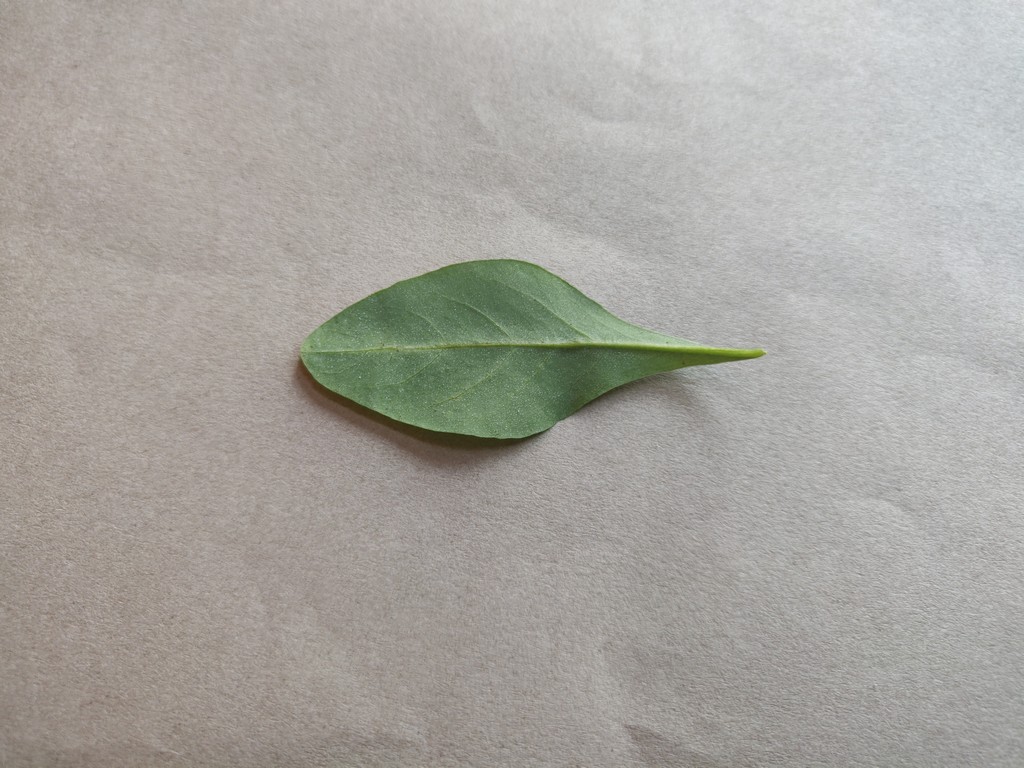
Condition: Healthy
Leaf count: single
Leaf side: back